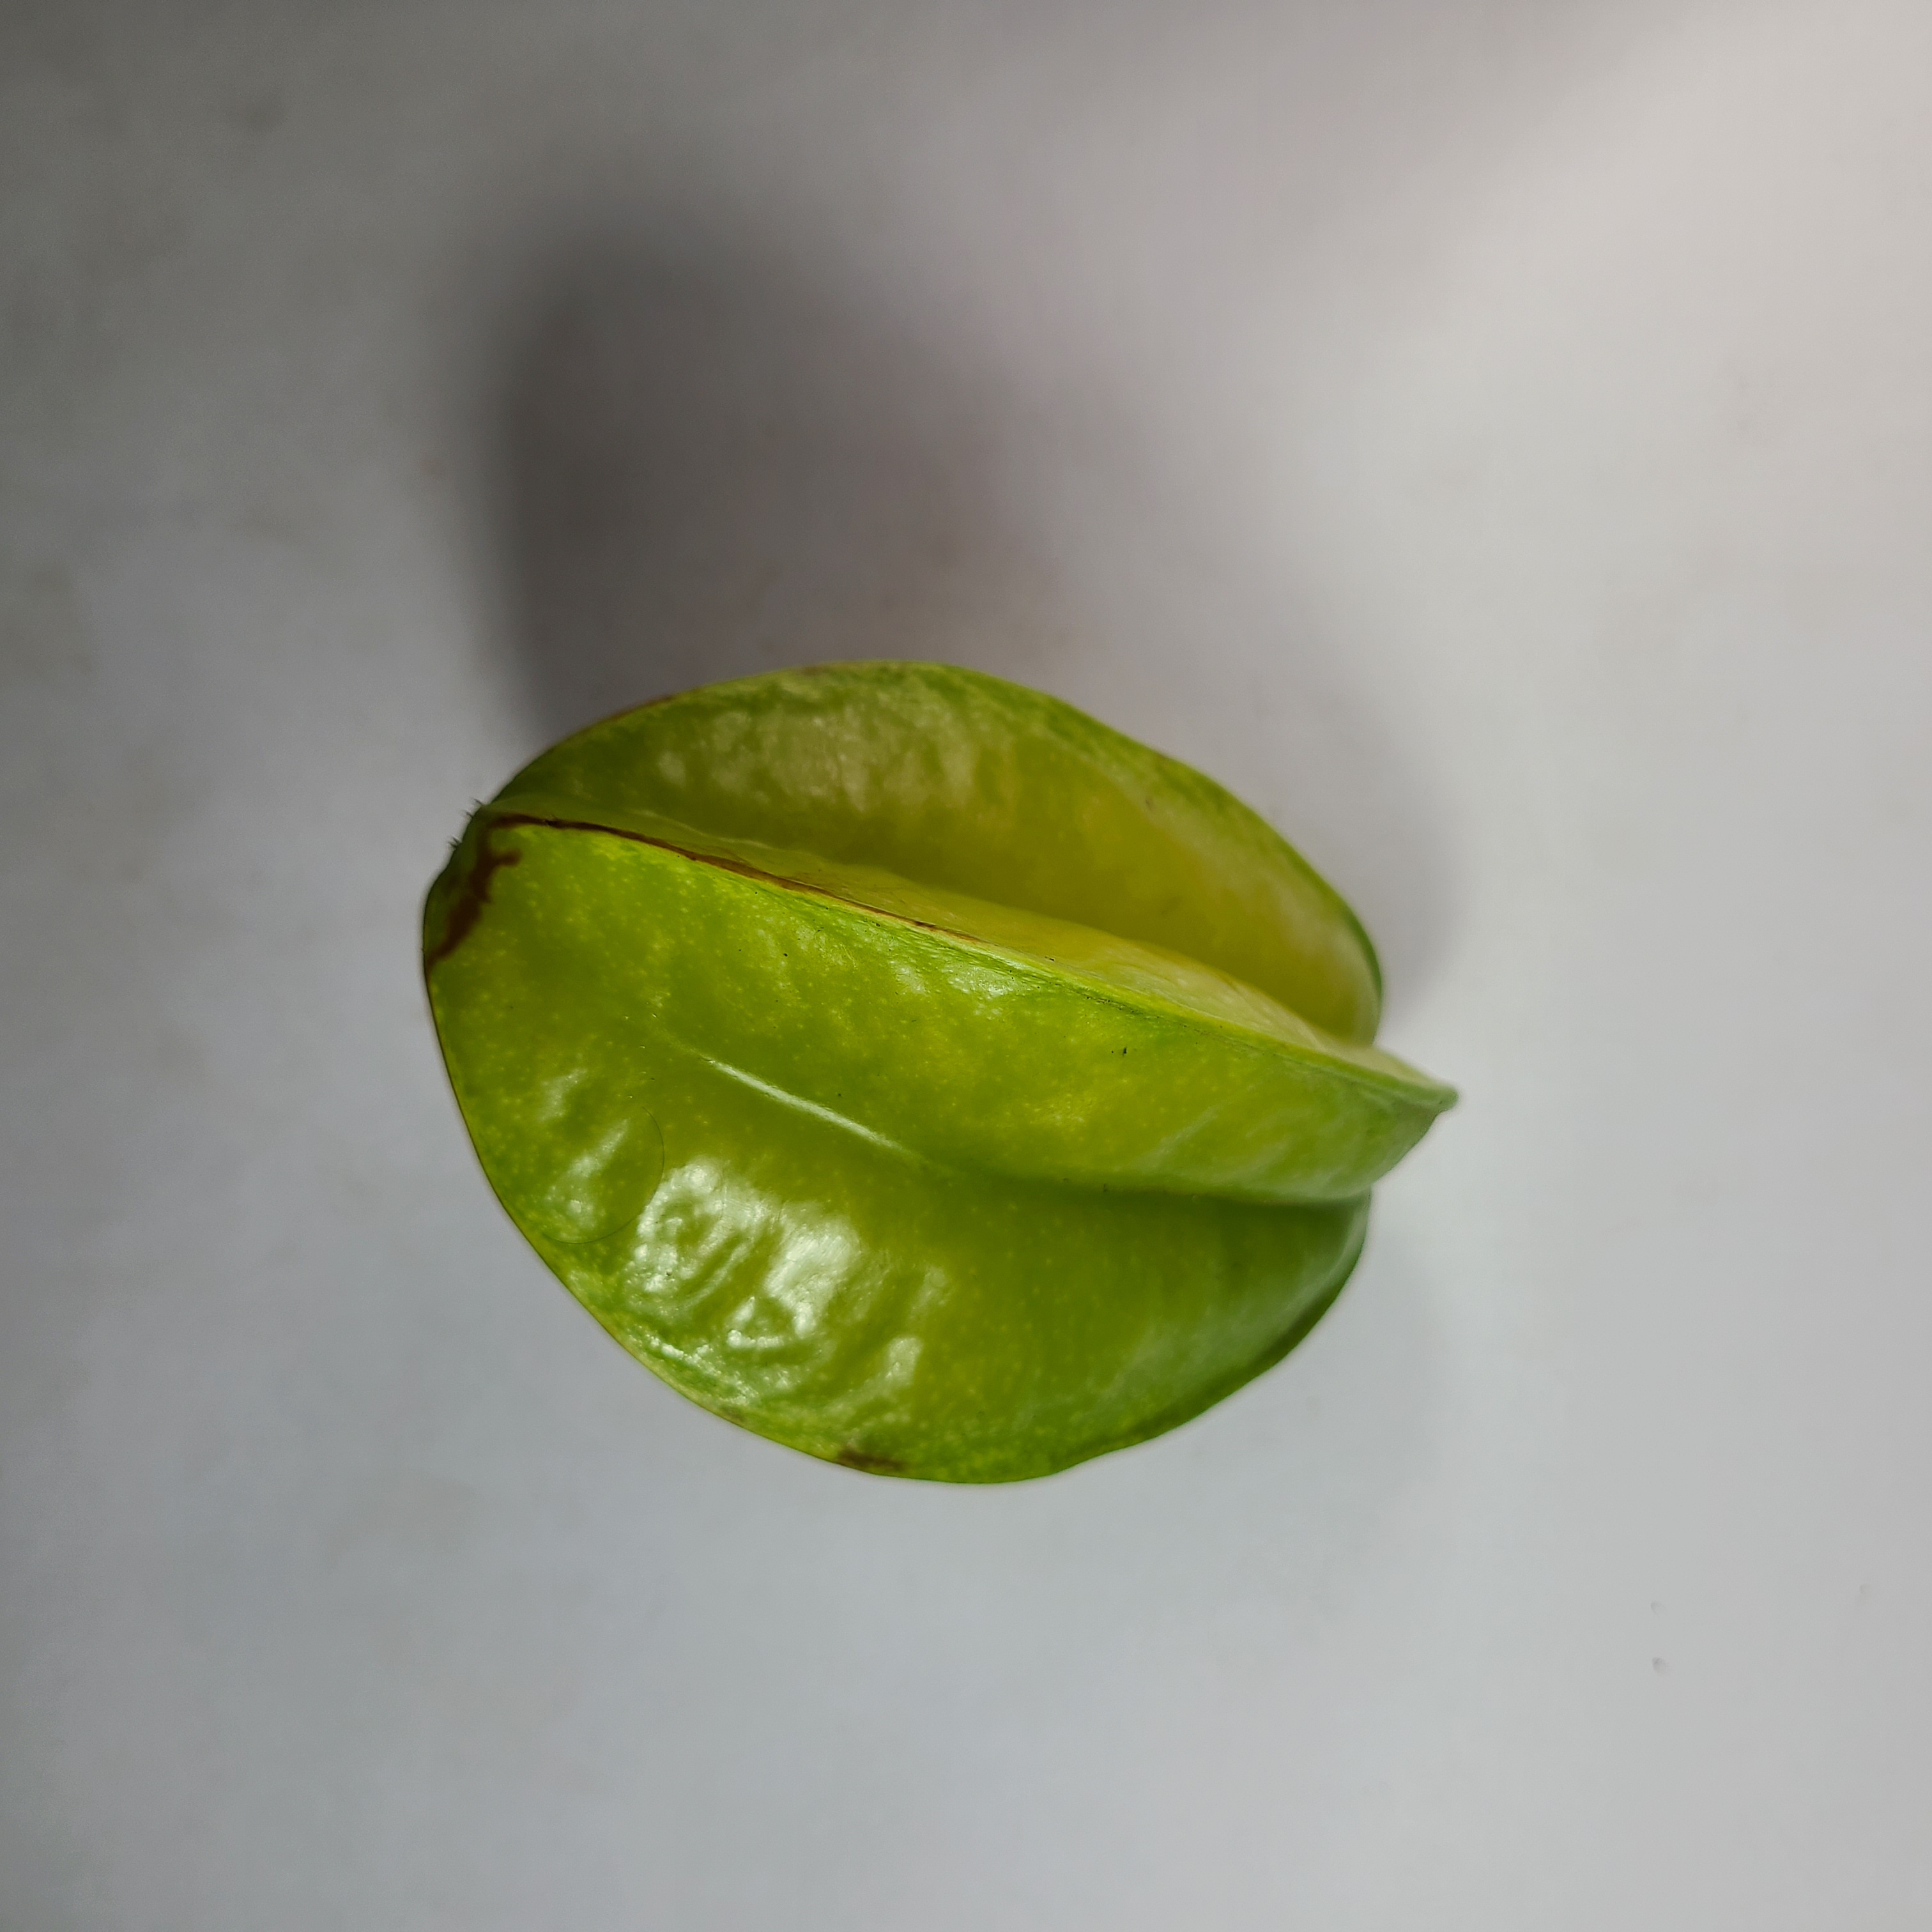
Label: Healthy Fruits